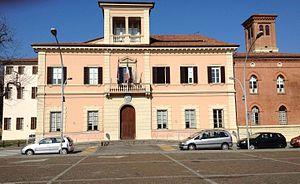
San Lazzaro di Savena est une ville italienne d'environ 30 000 habitants, située dans la ville métropolitaine de Bologne en Émilie-Romagne dans l'Italie nord-orientale.